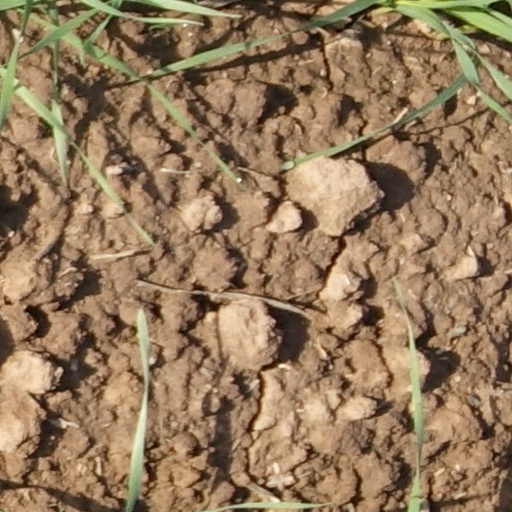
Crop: wheat